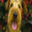
Label: dog